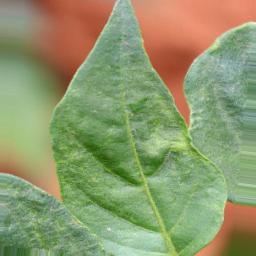
Label: healthy